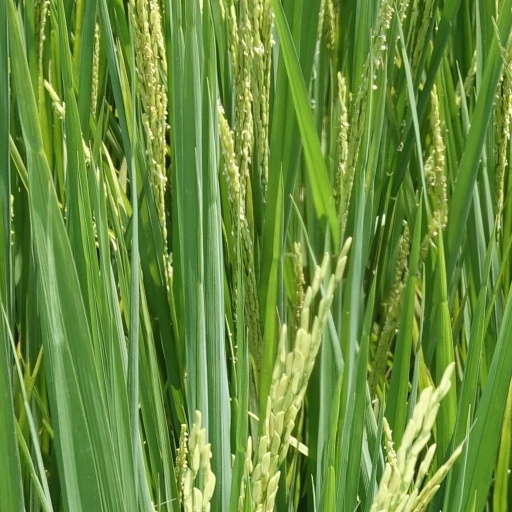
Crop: rice